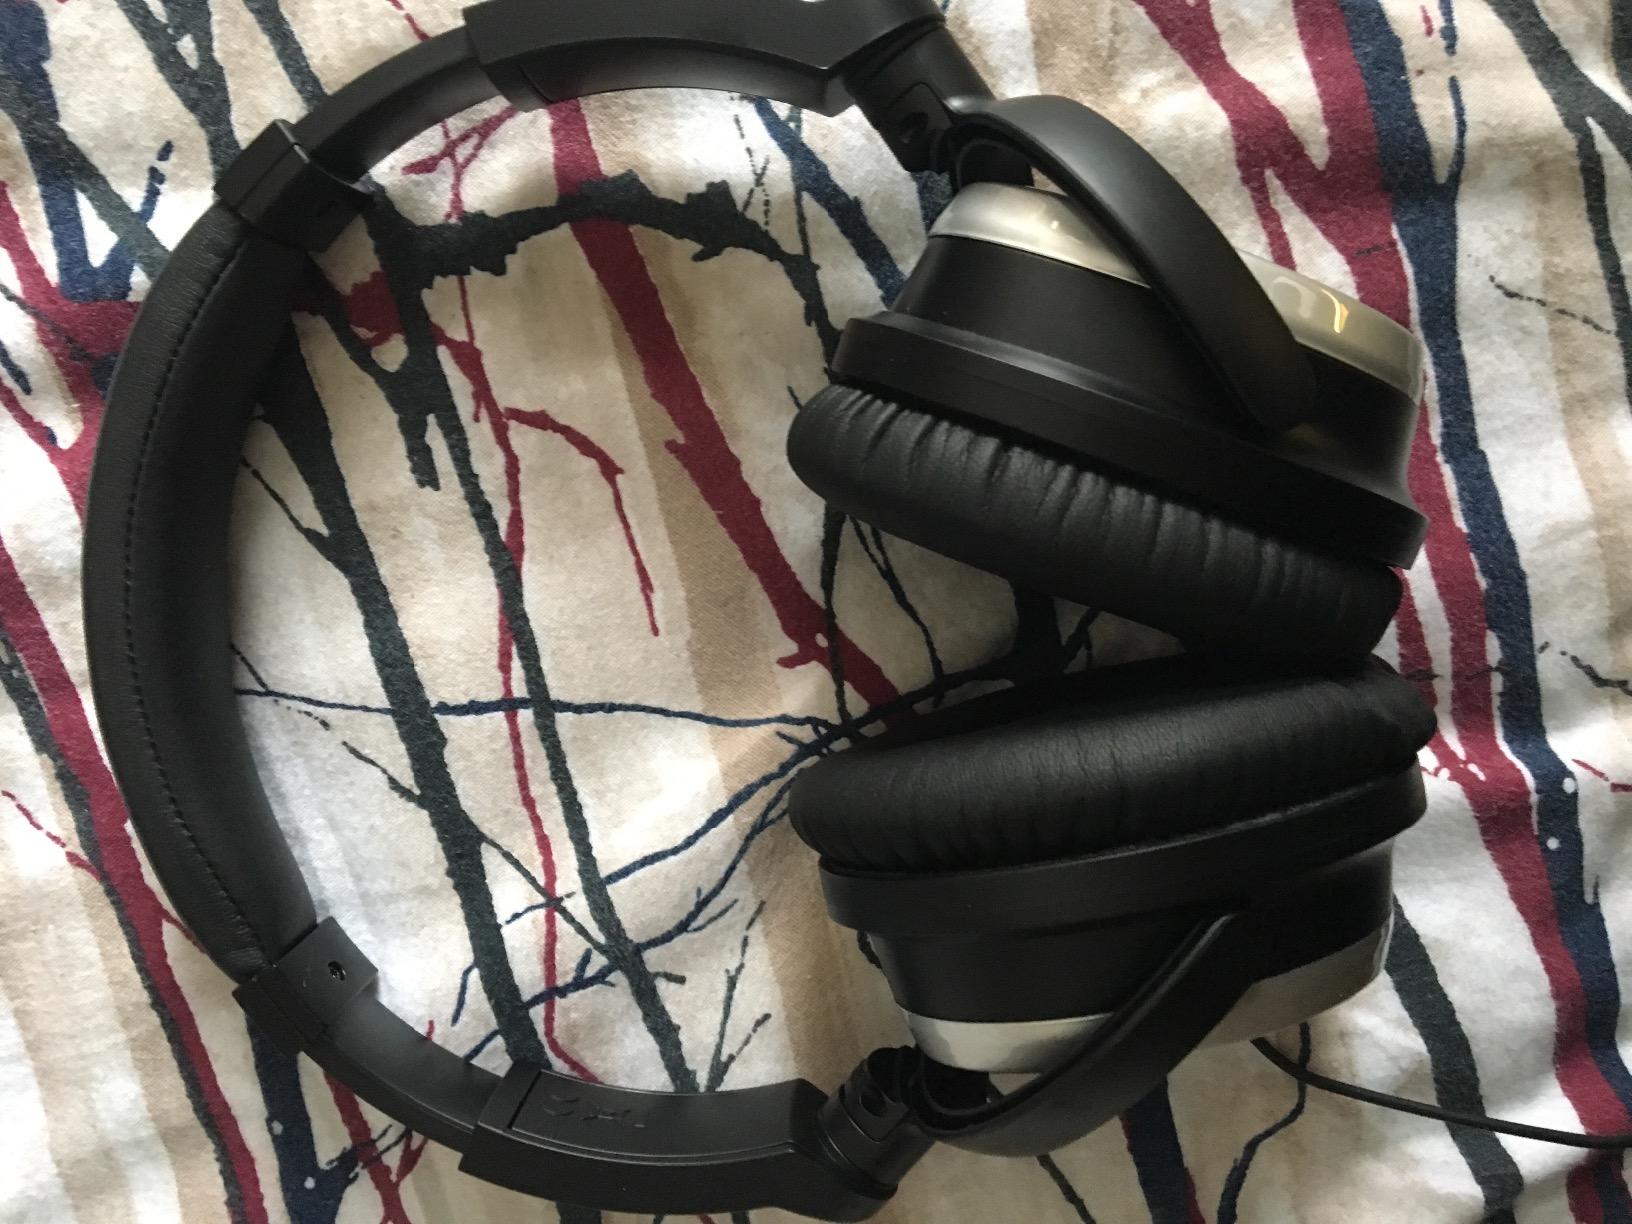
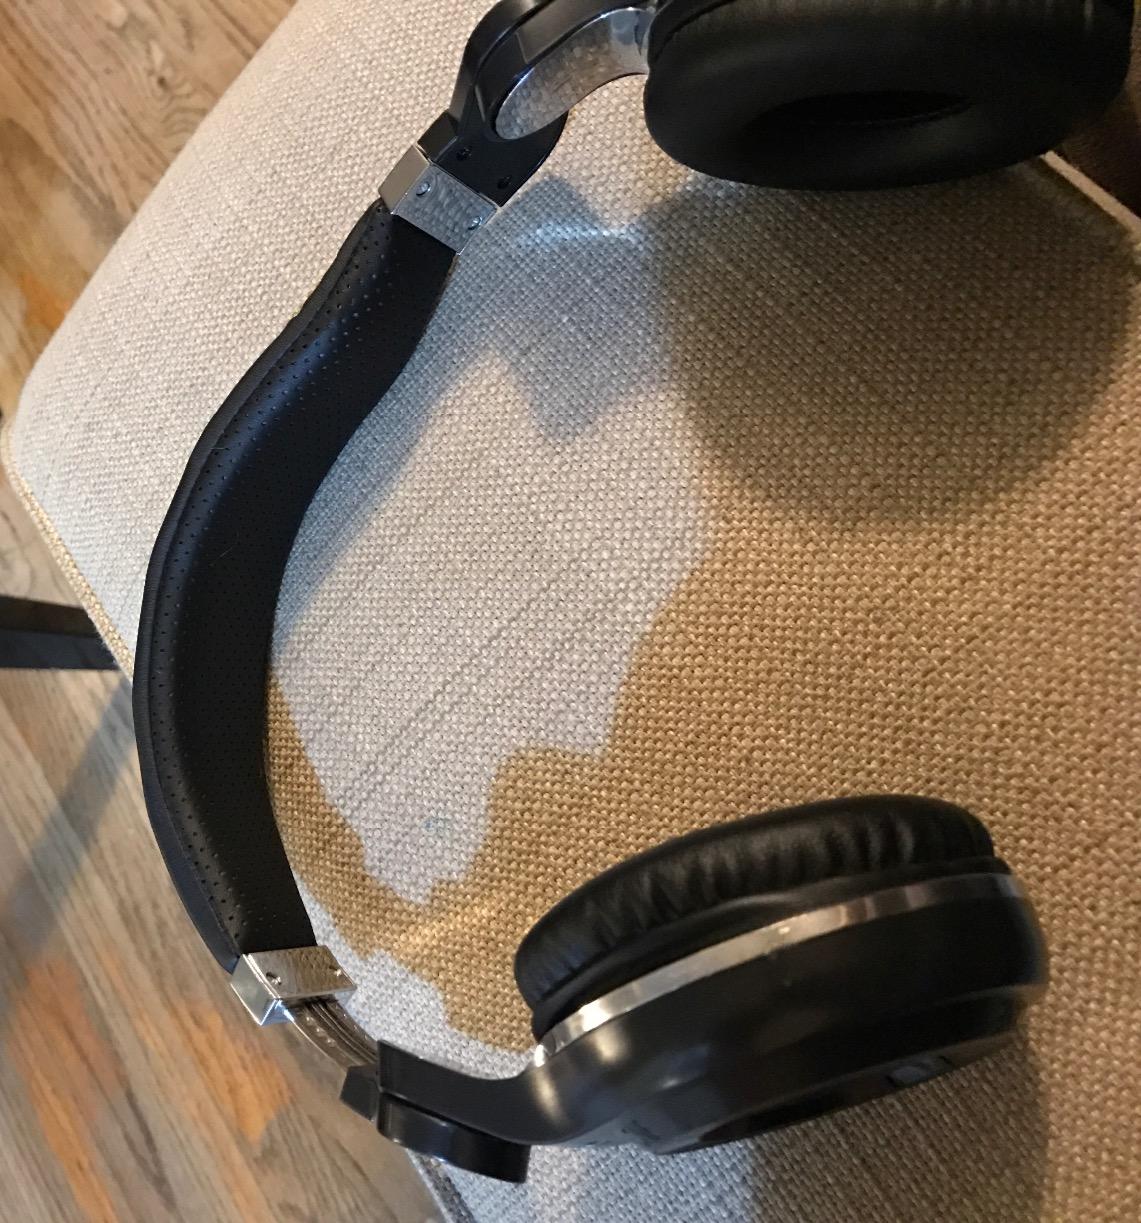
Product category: headphones
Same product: no